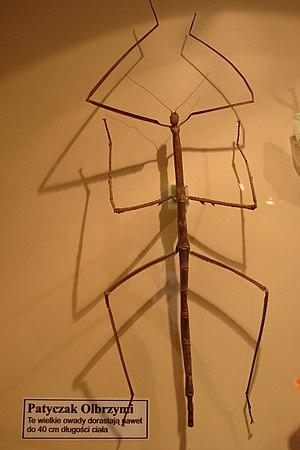
Acrophylla est un genre d'insectes phasmoptères de la famille des Phasmatidae, de la sous-famille des Phasmatinae.